Zuni River

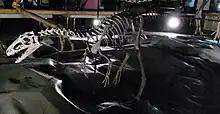
Suskityrannus mount at Dino Kingdom 2012

The Zuni Basin is home to the Moreno Hill Formation where fossils from the later Cretaceous 92 Mya. Fossils include dinosaurs like Zuniceratops and Suskityrannus (Zuni Coelurosaur).